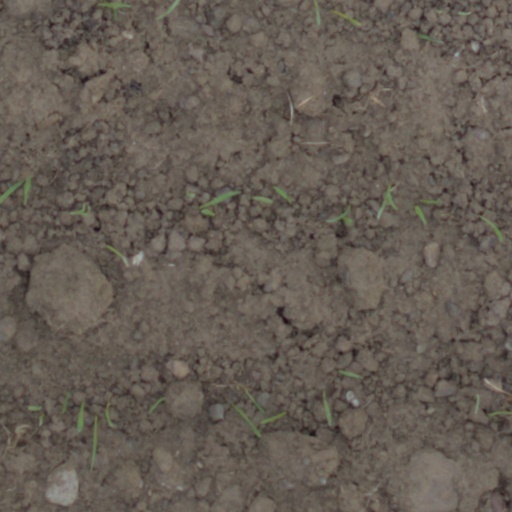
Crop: wheat